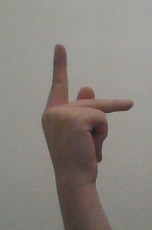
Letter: dha